Moramanga

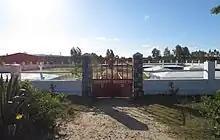
Memorial of Malagasy Uprising (1947)

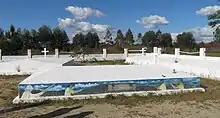
Grave of victims of Malagasy Uprising

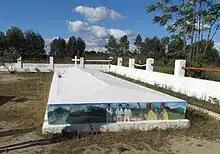
Grave of victims of Malagasy Uprising

Moramanga is also the capital city of the Bezanozano people (one of the eighteen Ethnic groups of Madagascar).